Trace fossil

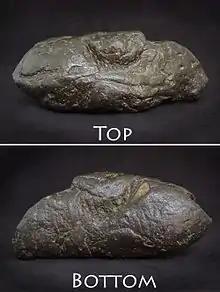
This coprolite shows distinct top and bottom jaw bite marks, possibly from a prehistoric gar fish. Discovery location: South Carolina, US; age: Miocene; dimensions: ; weight:

Trace fossils are best preserved in sandstones; the grain size and depositional facies both contributing to the better preservation. They may also be found in shales and limestones.